Justin Brown (author)

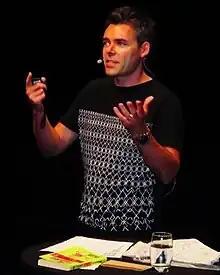

Justin Brown, also known as Justin Christopher, (born 6 December 1973) is a New Zealand best-selling author, television producer, music writer, podcast host and former radio presenter. He is best known for his works in non-fiction, humour, travel and children's fiction.